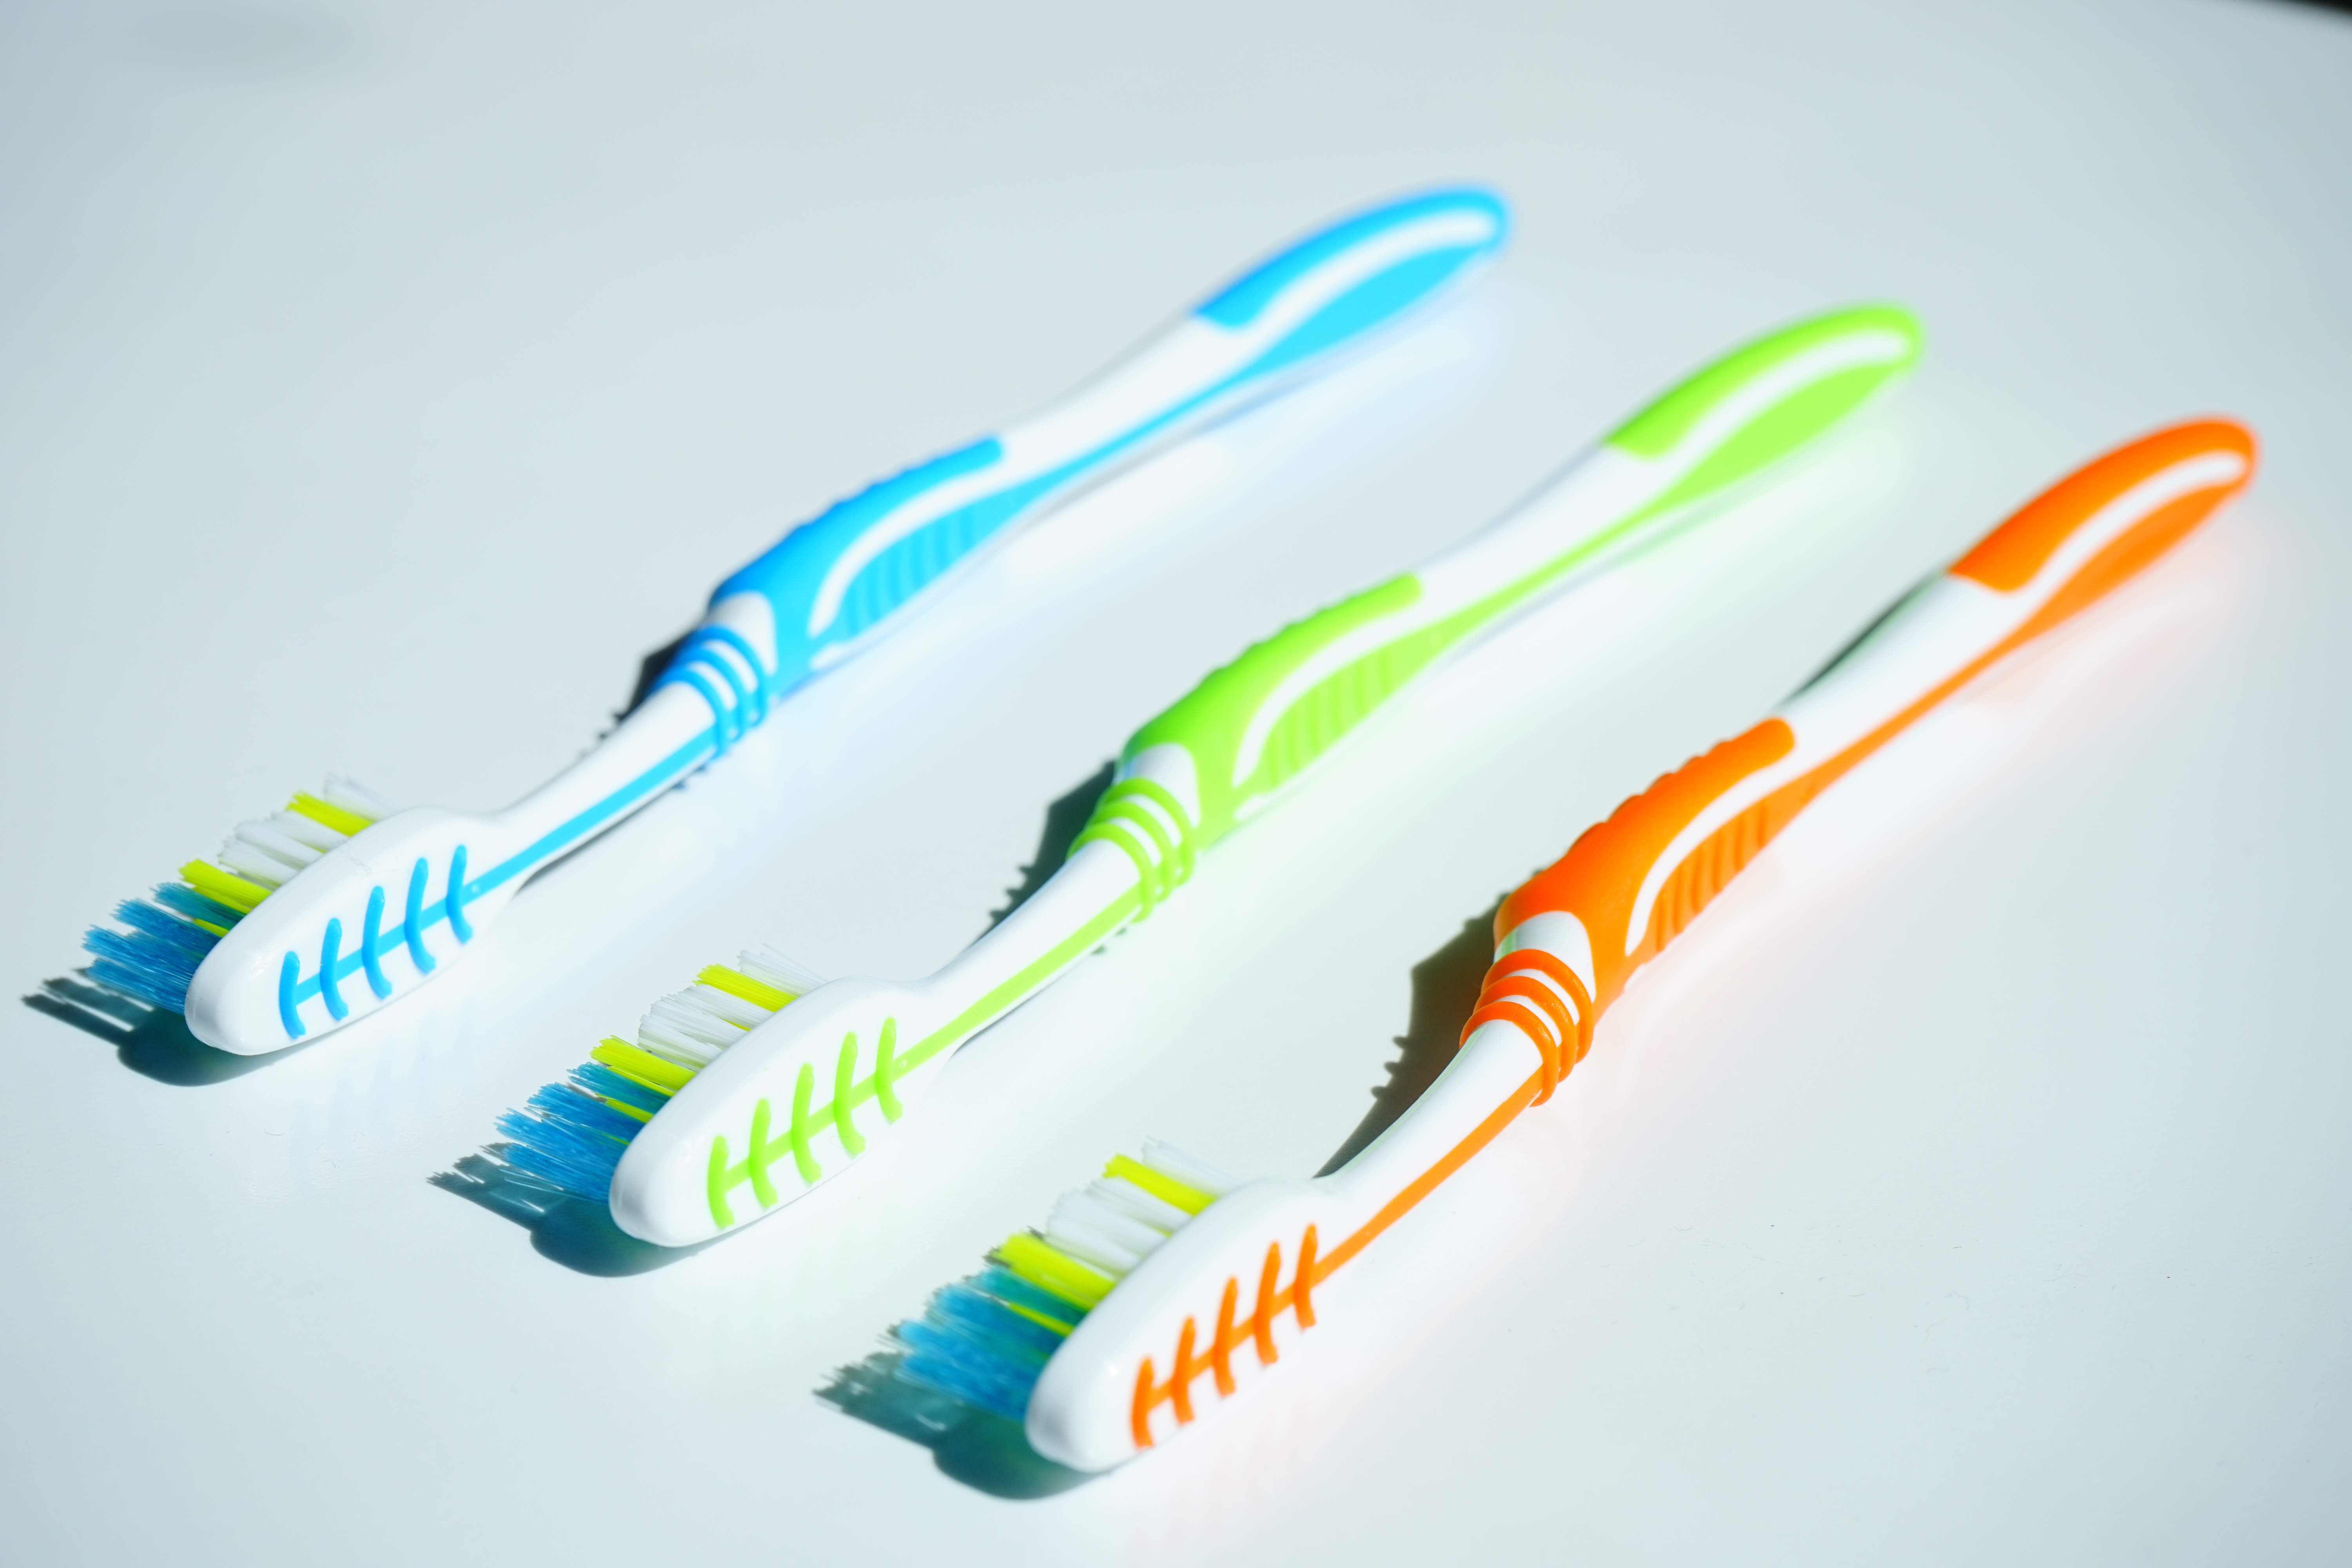
brush, tool, orange, green, clean, care, blue, dentist, product, tooth, bless you, hygiene, toothbrush, body care, cleanliness, dental care, dental hygiene, tooth brushes, toothbrush head, brush head, tongue brush